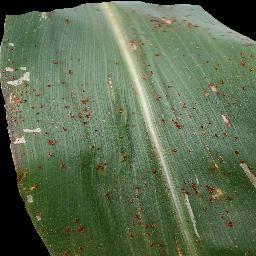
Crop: corn
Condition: (maize)_common_rust